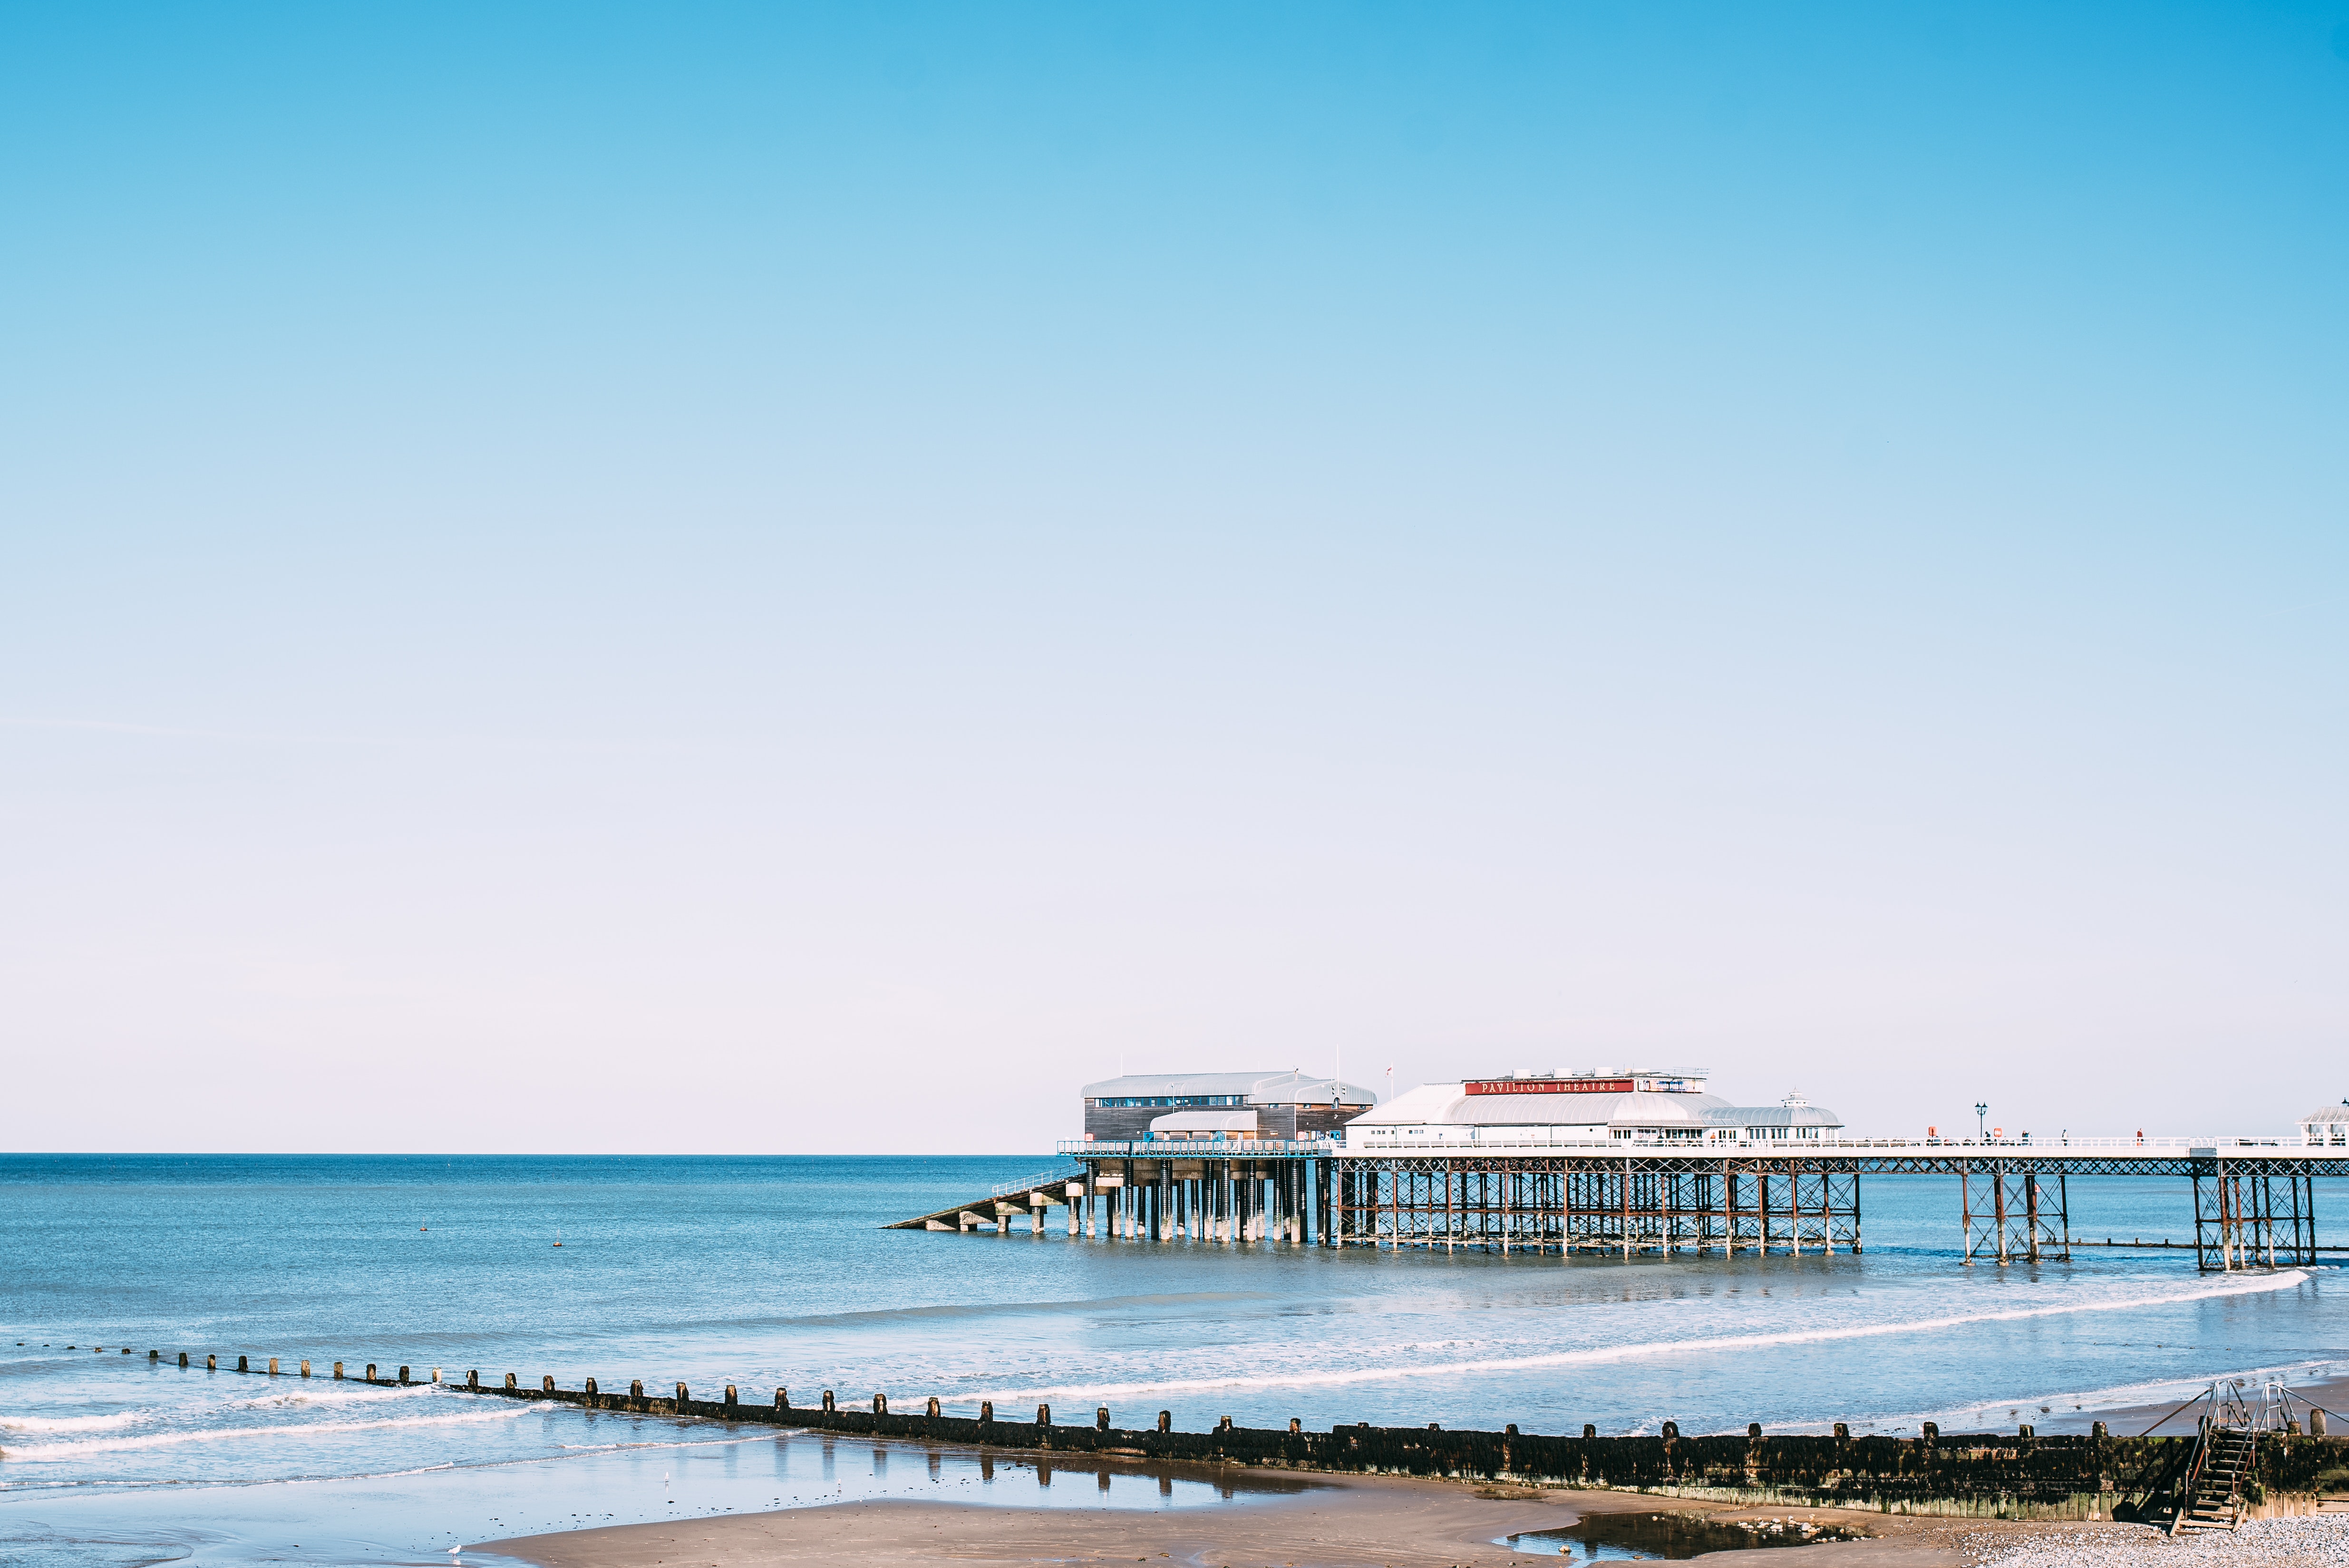
sea, sky, body of water, horizon, shore, ocean, beach, coastal and oceanic landforms, pier, water, coast, daytime, calm, cloud, wave, vacation, sand